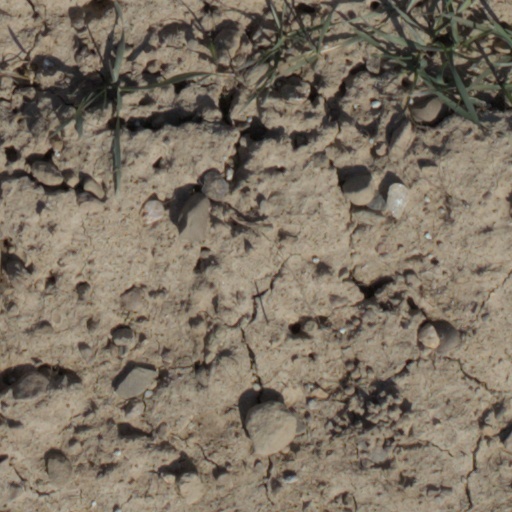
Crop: wheat